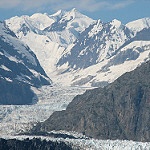
Scene: Outdoor